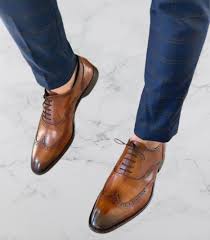
Label: Brogue